Akkihebbal

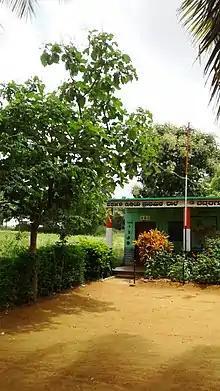
Akkihabblu School

It has an 800 year old Lakshmi Narasimha Swamy temple constructed by Goutama Maharshi. Rathotsava is celebrated every year in the month of February. Near to that a very old Eeshwara temple (Konkaneshwara) is located.